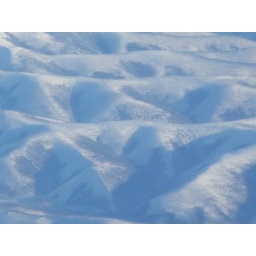
Picture taken out the window of an airplane somewhere over Siberia